Corowa railway line

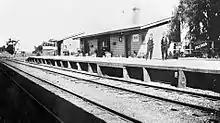
Brocklesby station c.1925

Construction was underway prior to 1891 with the line opening on 3 October 1892 and its main purpose was for the transport of wheat. Railway ballast was also carried along this line for use on the NSW rail network out of the 'Hurricane Hill' quarry siding. Passenger services ceased in 1975, a time when the widespread closure of country branch-line passenger services occurred. The section from Corowa to Brocklesby was decommissioned in January 1989; the last train (An XPT Xp2006 “City of Wagga Wagga” set known as 'The Federation Flyer') ran on that section on 24 January 1988. The section from Brocklesby to Culcairn was decommissioned in December 1991.